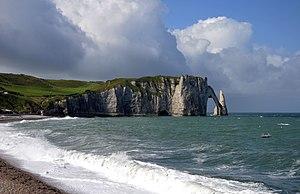
L'Arche et l'Aiguille des falaises aval d'Etretat (Haute-Normandie)